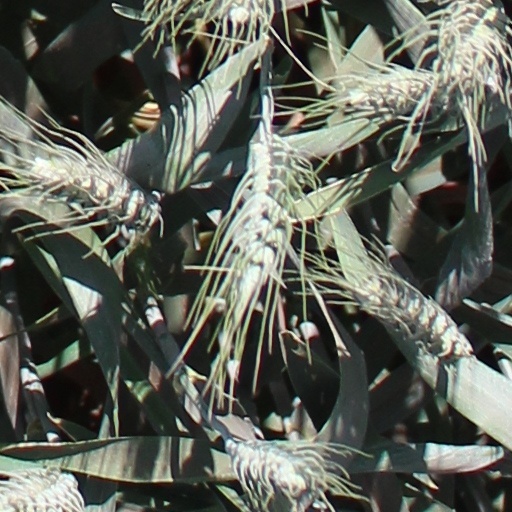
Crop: wheat